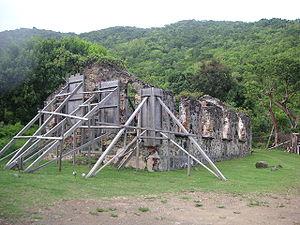
L'église Saint-Philippe, également connue sous le nom d'église africaine, est une église anglicane située à l'est de Road Town dans les îles Vierges britanniques. Elle a été construite par des Africains libérés de navires négriers illégaux en 1840.
L’histoire des îles Vierges britanniques est souvent découpée en cinq périodes :